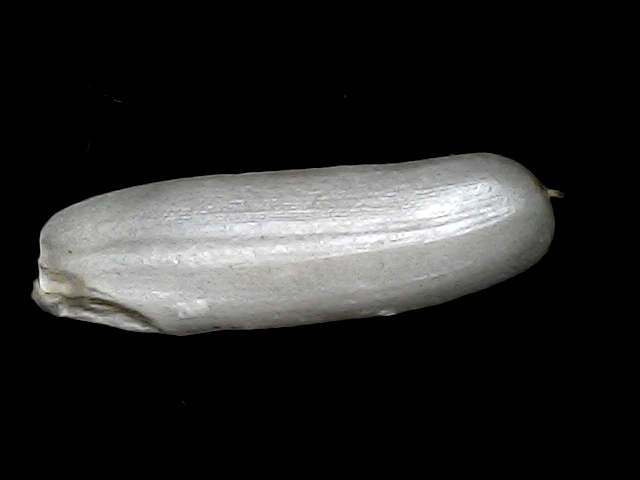
Rice variety: BRRI102